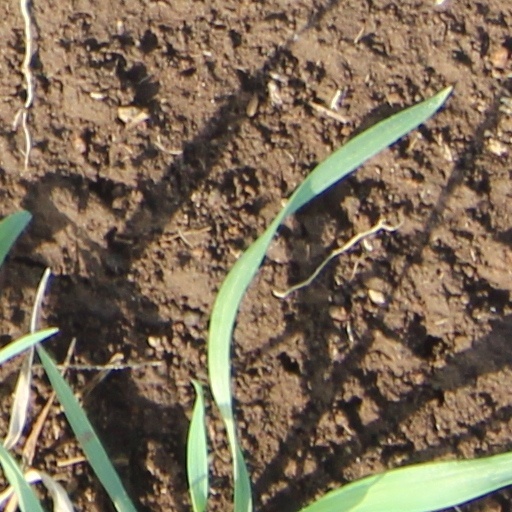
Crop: wheat